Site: brandenburg
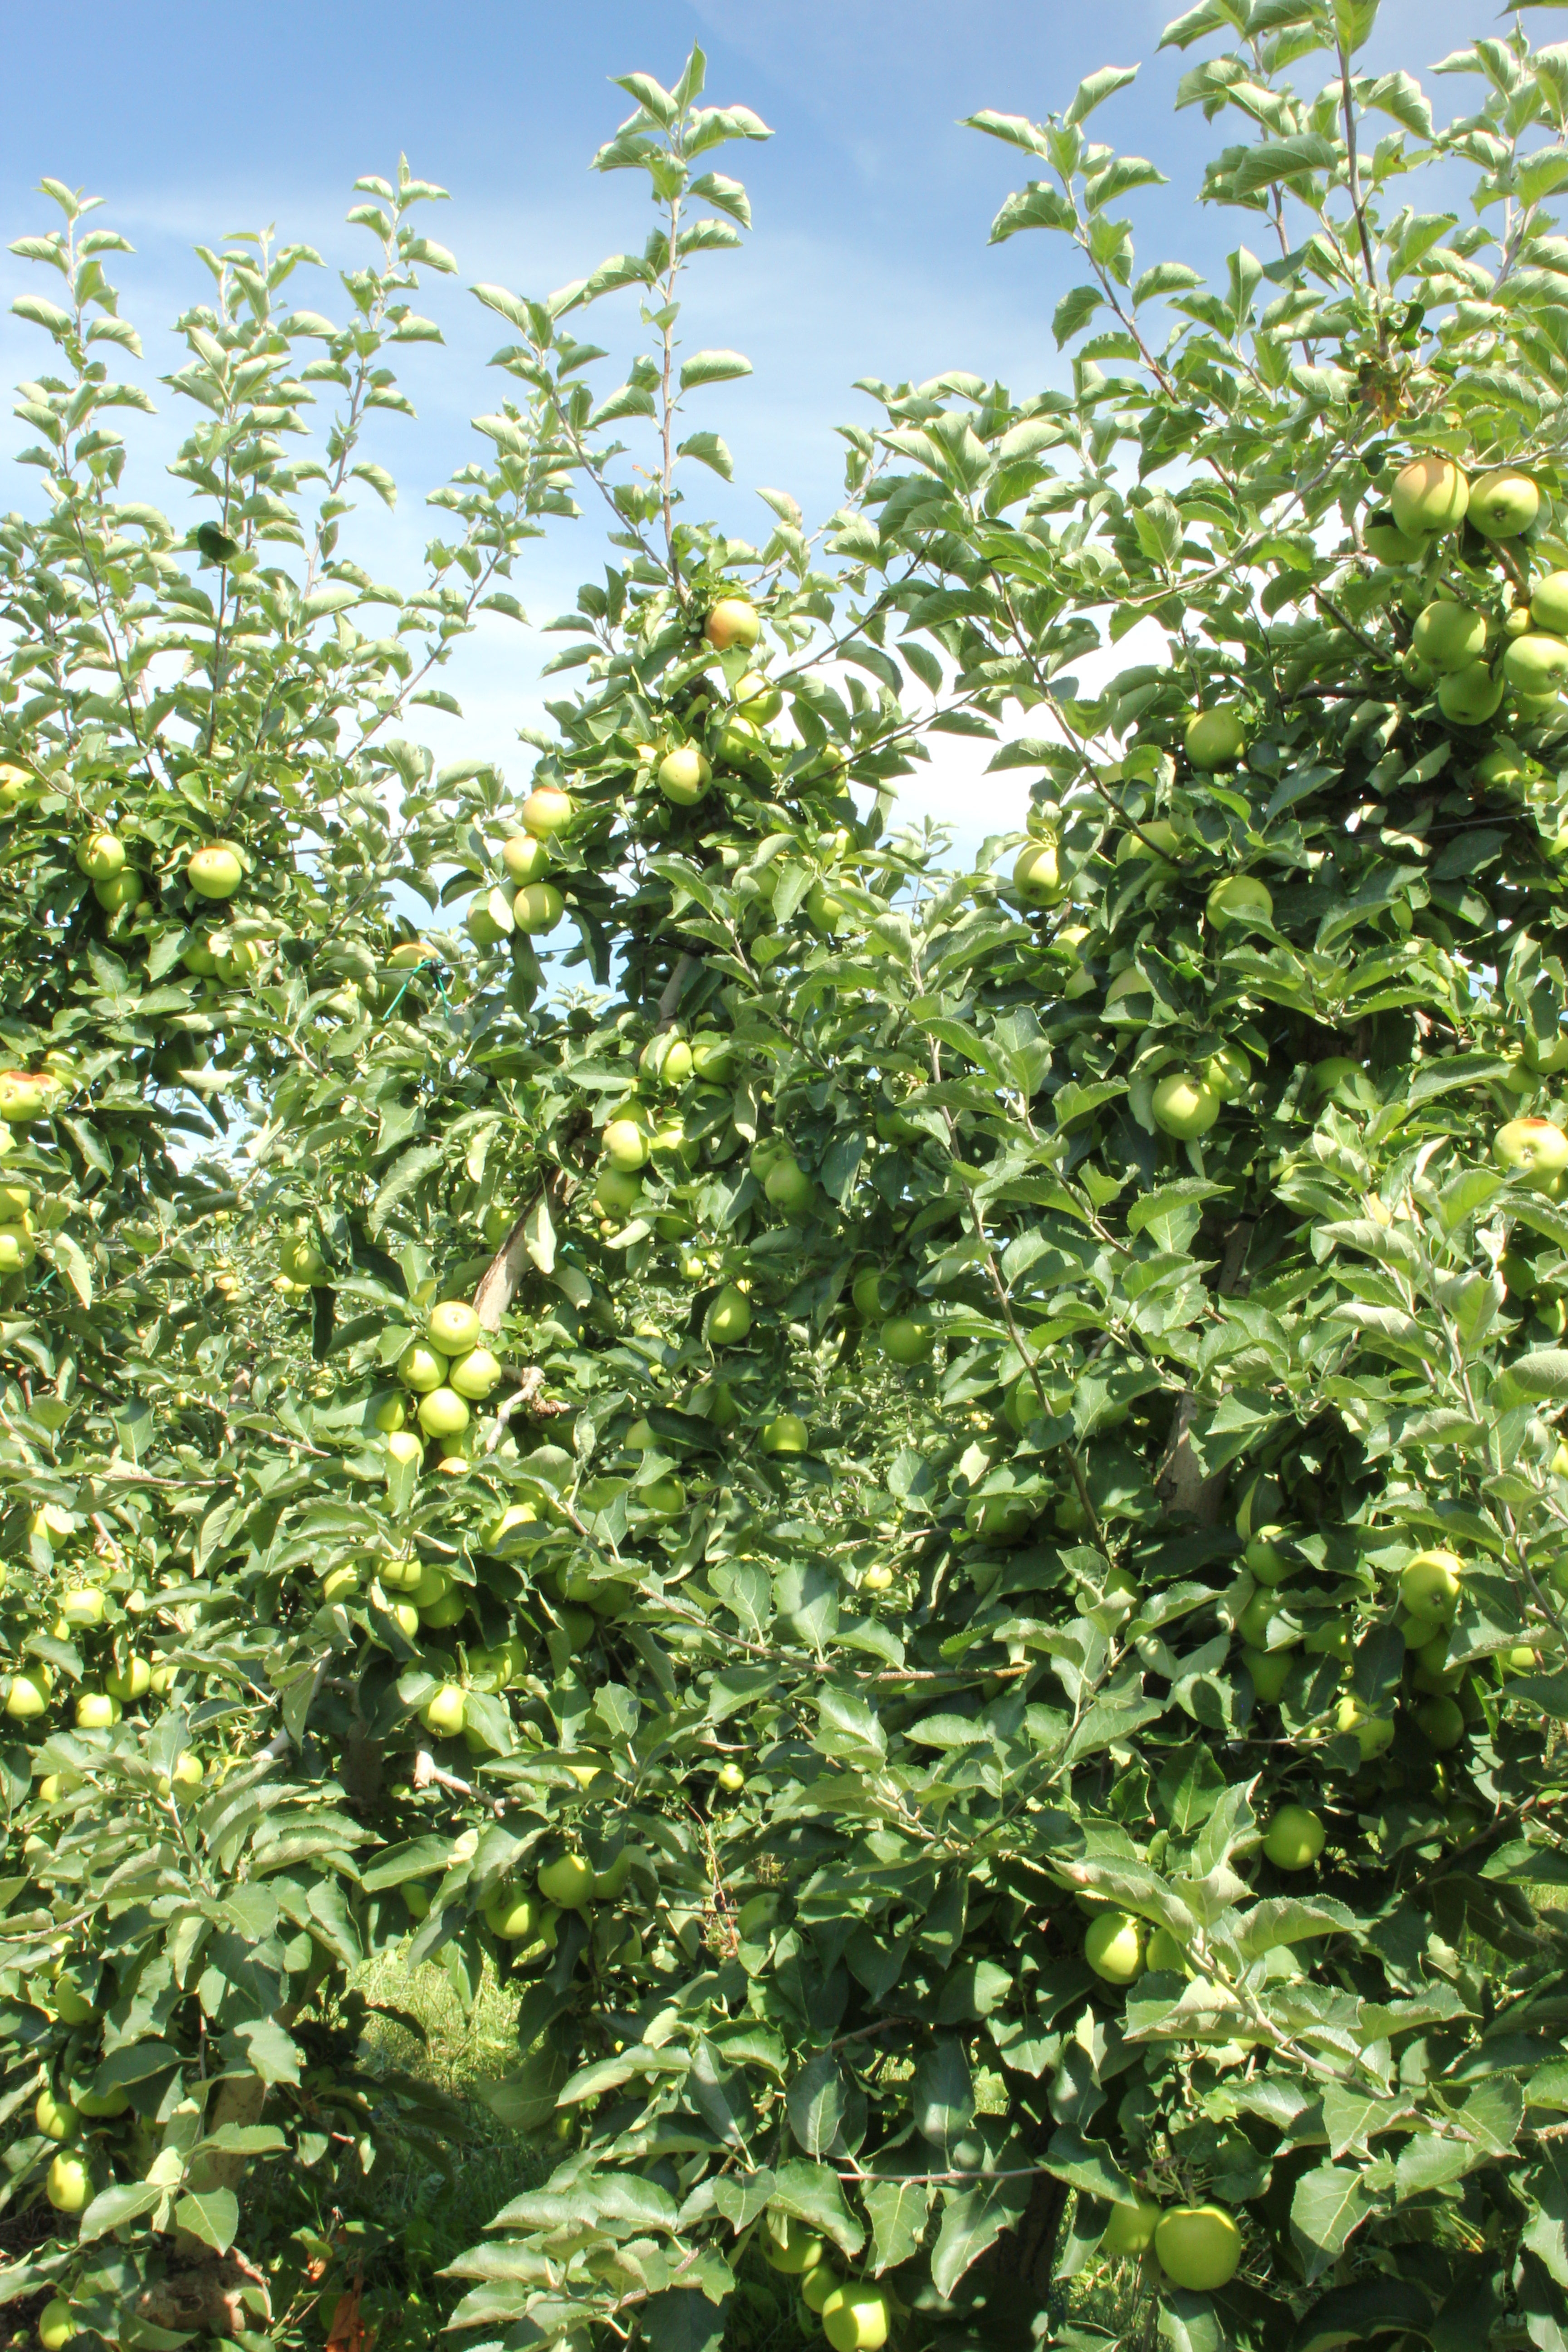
Growth stage (BBCH 77): Development of fruit